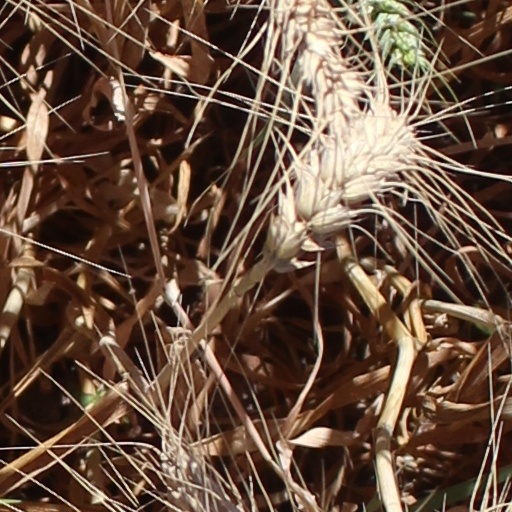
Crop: wheat